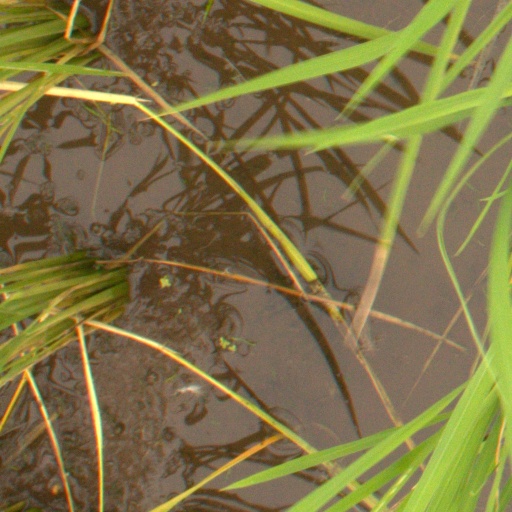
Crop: rice